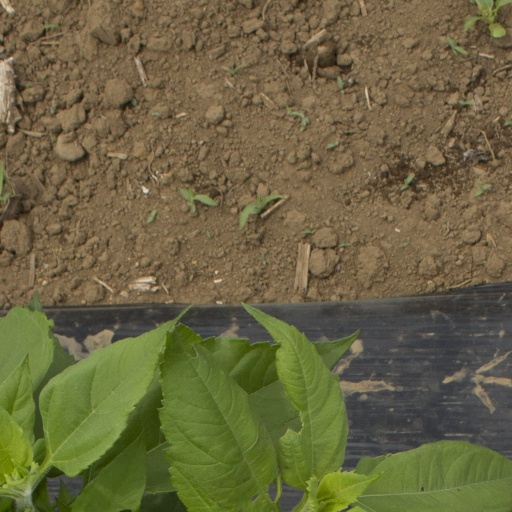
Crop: Jerusalem artichoke